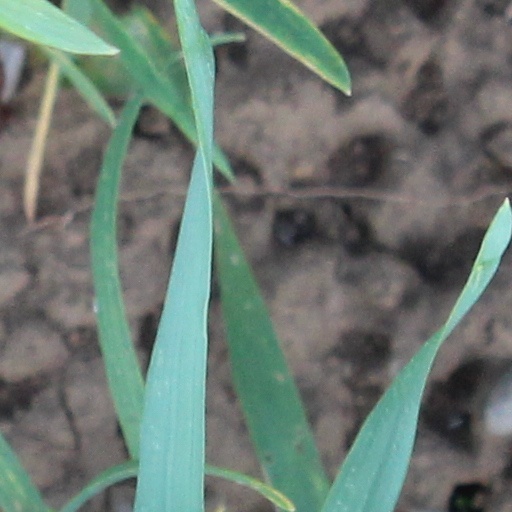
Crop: wheat